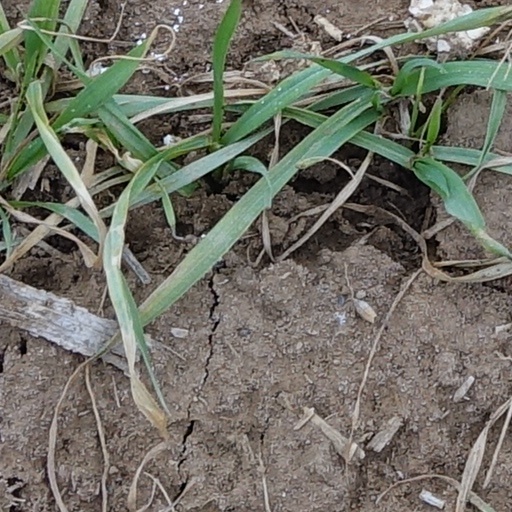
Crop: wheat